Cerulean warbler

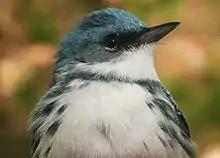
Adult male Cerulean warbler close-up, showing "necklace" and streaking

The cerulean warbler is one of the smallest "Setophaga" wood-warblers, about long, weighing , and having a wingspan of . Males are slightly larger than females, and older males tend to also be larger. Wing chord measures , while the tail is long. The culmen, or upper edge of the beak, measures long, wide and height.